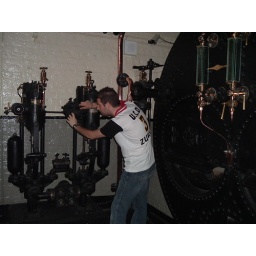
I fix a problem in tower bridge engines